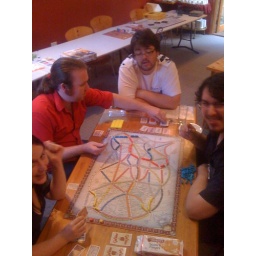
Not bad for someone who couldn't draw a black train in the dark